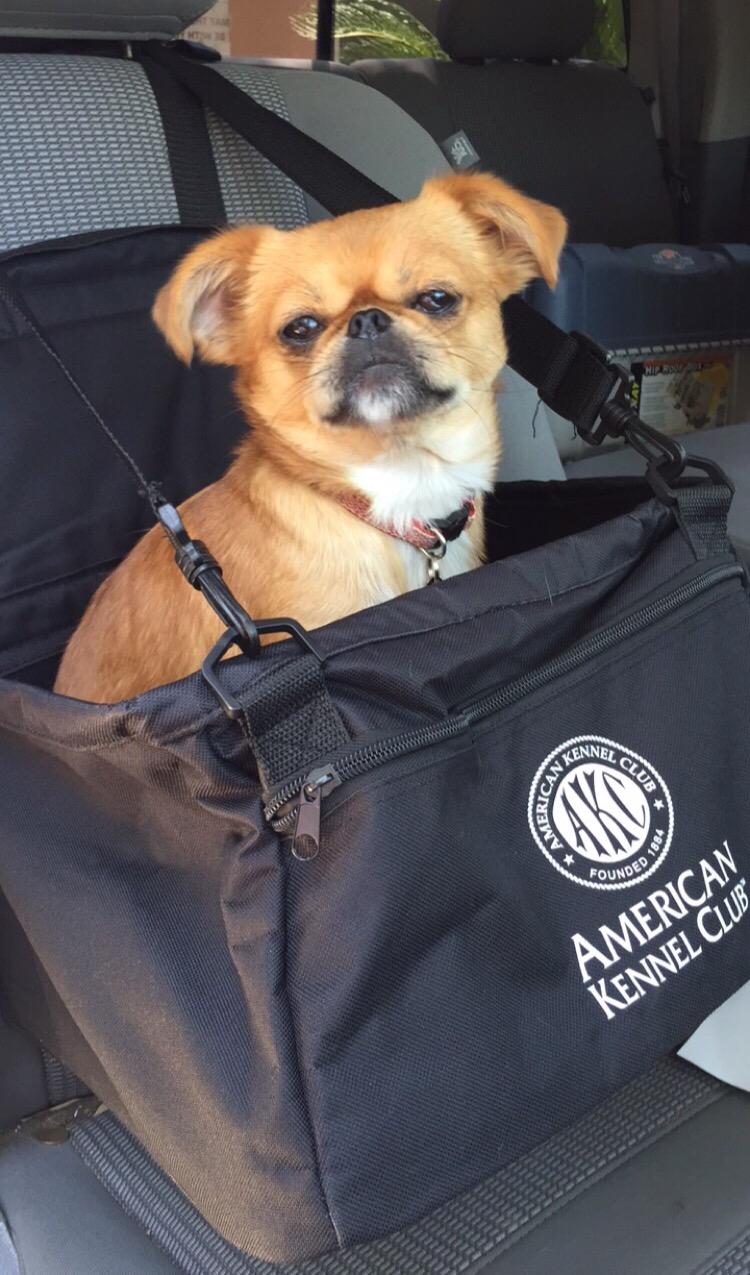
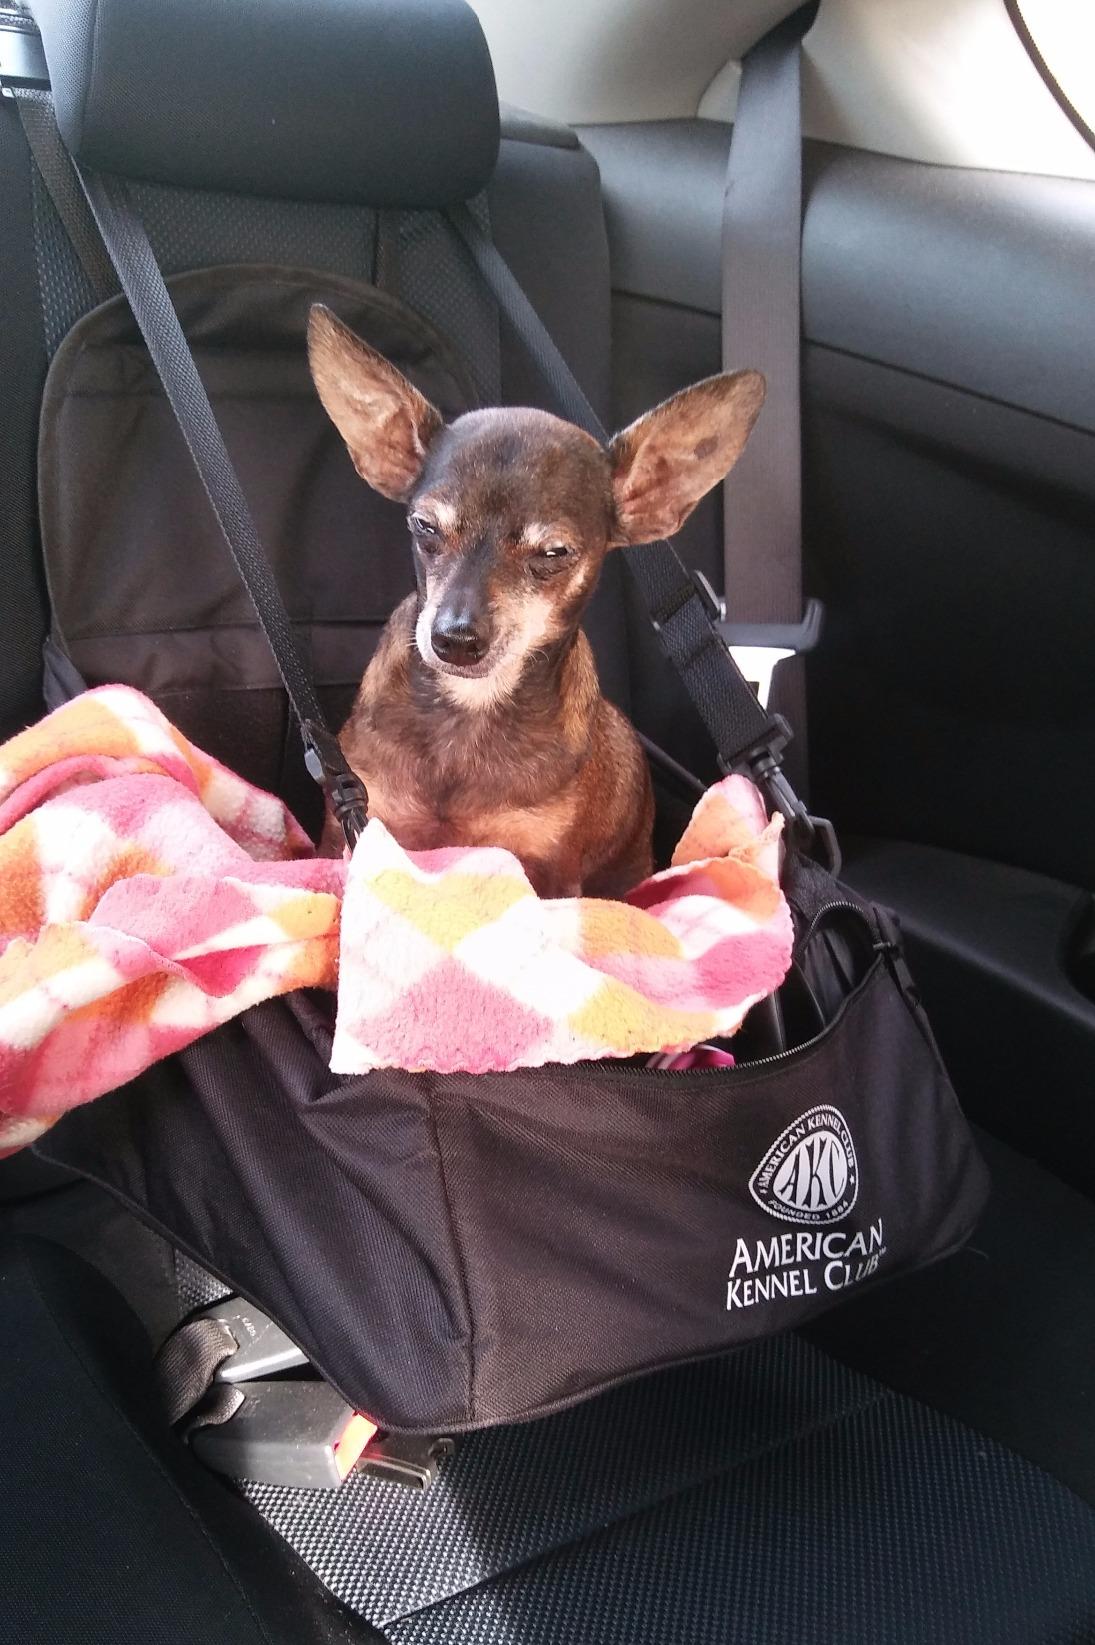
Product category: items_kennel
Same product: yes